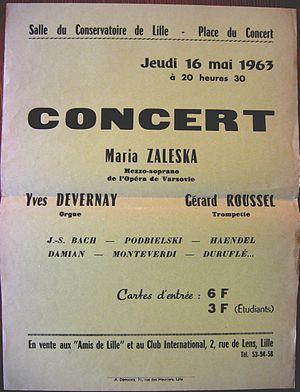
Affiche du concert de musique ancienne donné avec le concours d'Yves Devernay Polski: Plakat koncertu dawnej muzyki z udziałem Yves Devernay
Yves Devernay, né à Tourcoing le 9 mai 1937, décédé le 10 décembre 1990 dans la même ville, est un organiste, improvisateur et compositeur français.